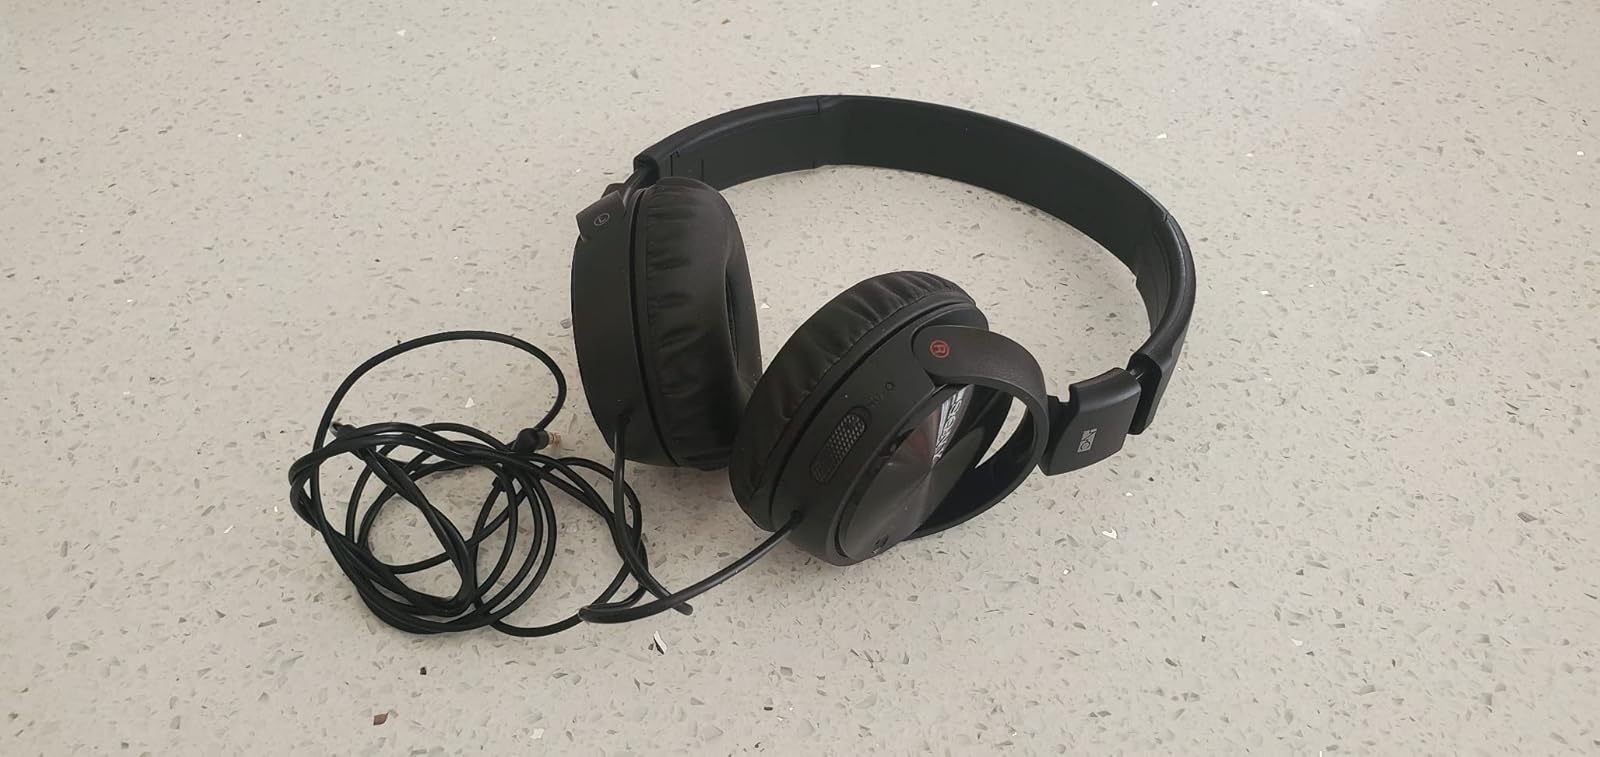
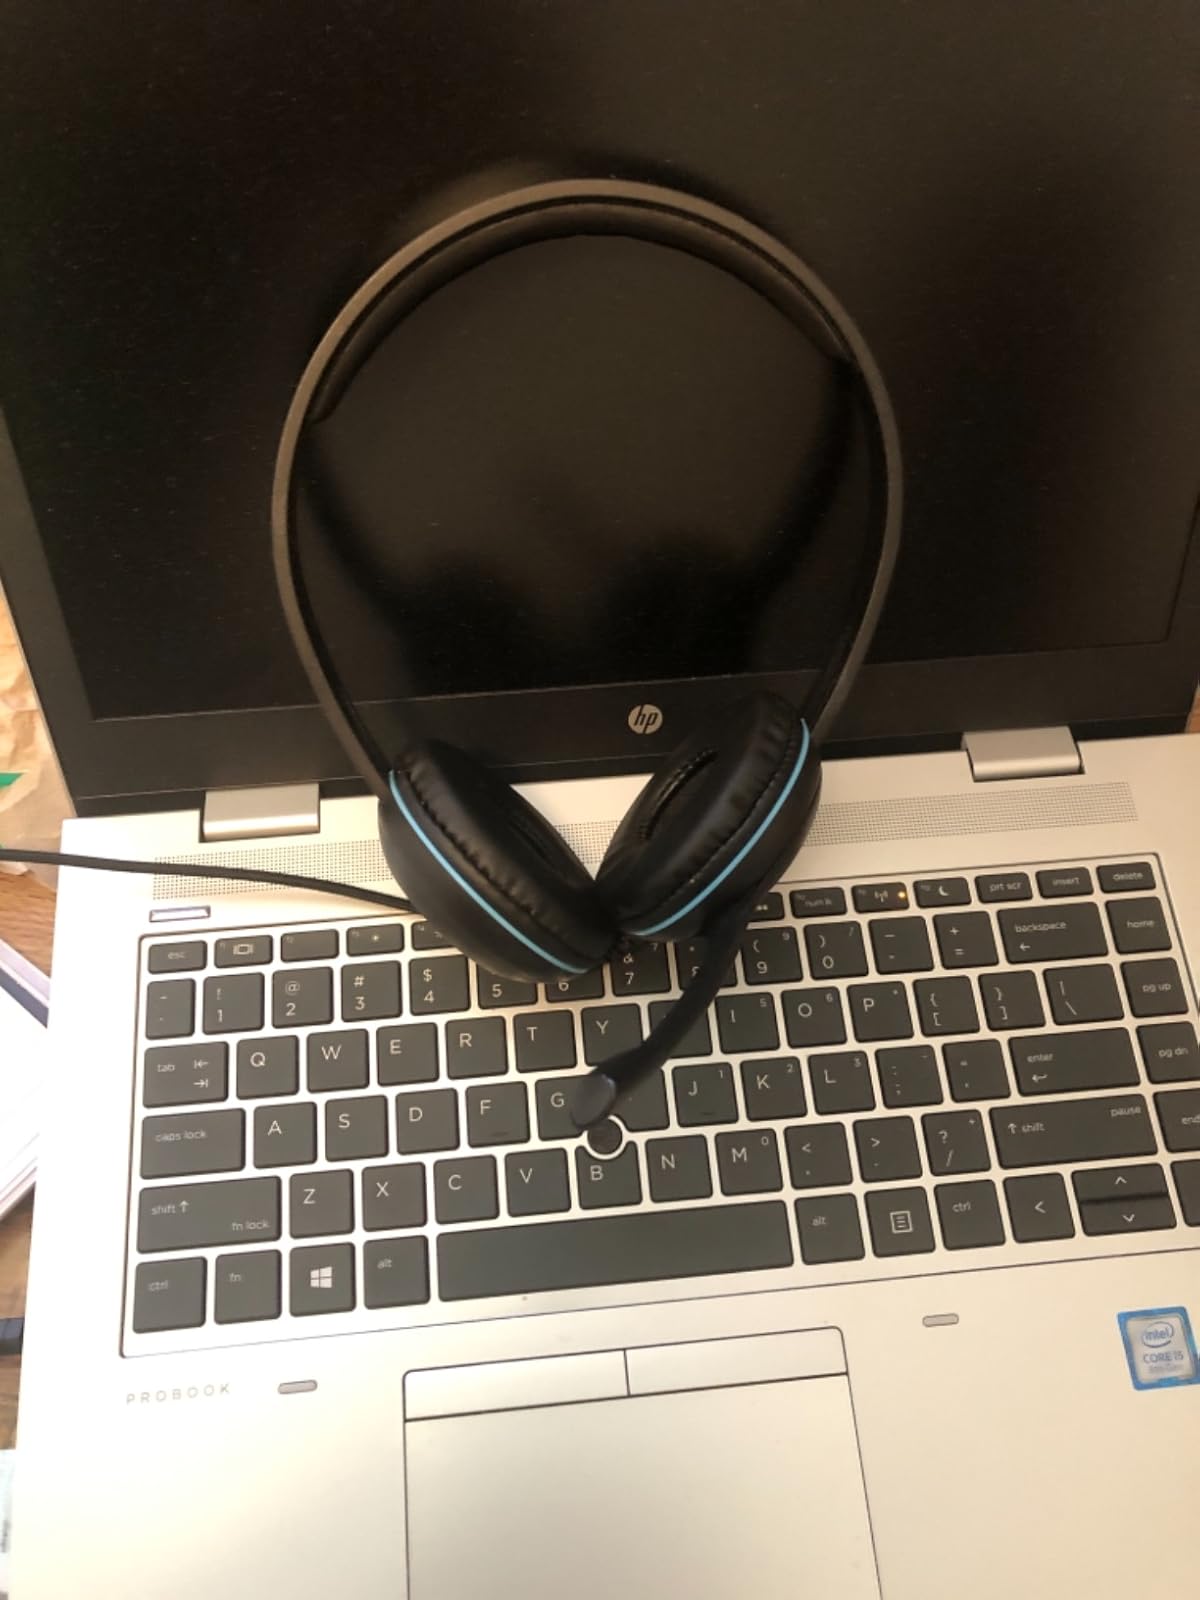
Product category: headphones
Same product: no